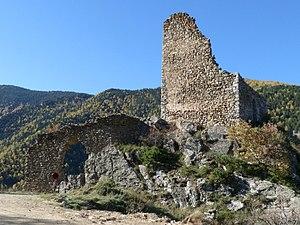
Château de Prats-Balaguer, Pyrénées-Orientales, France